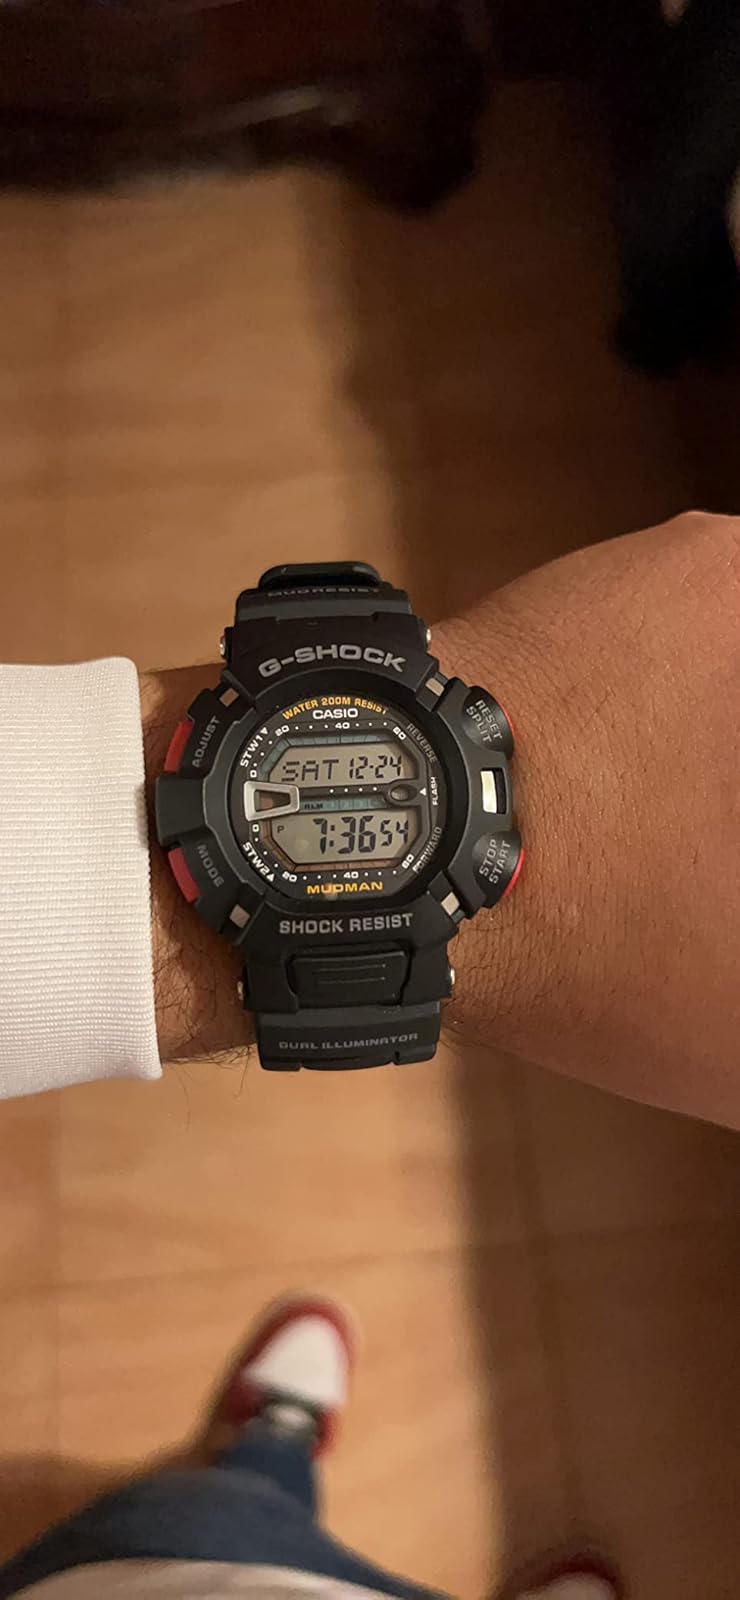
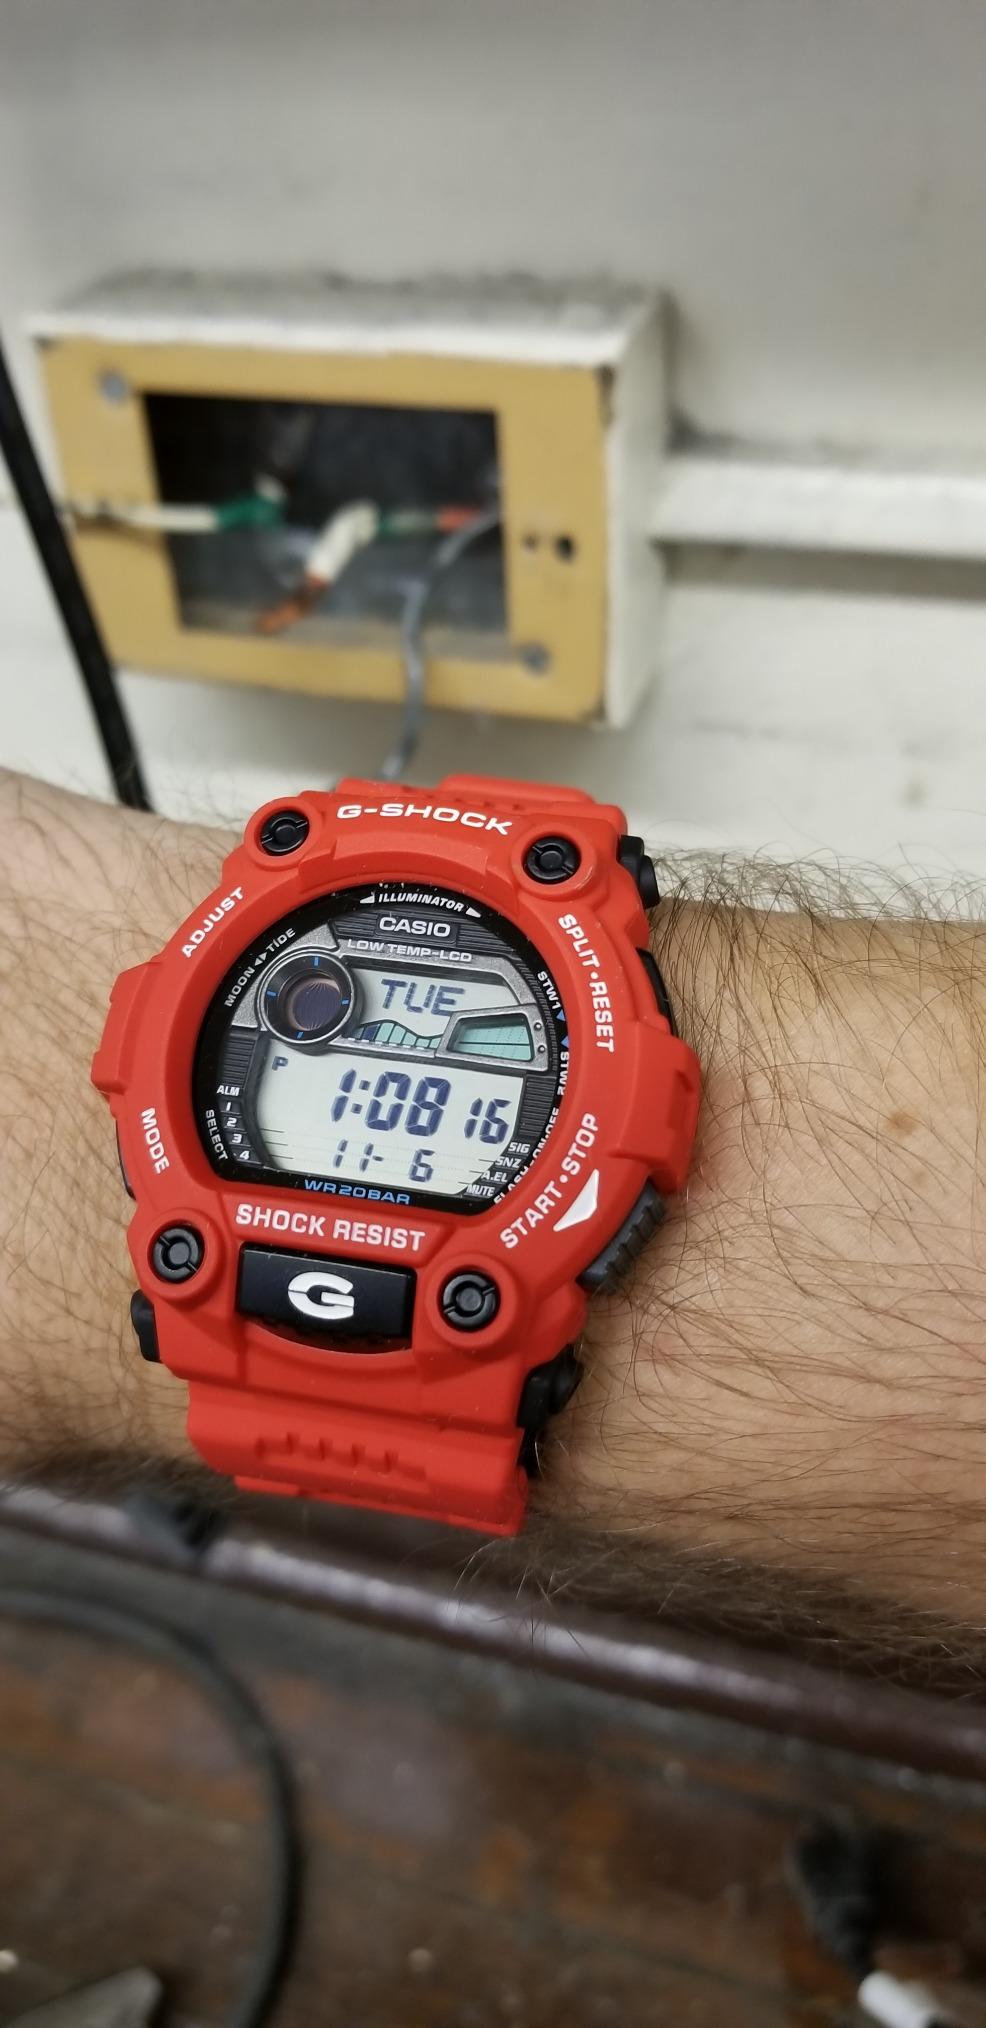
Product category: accessories_watch
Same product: no